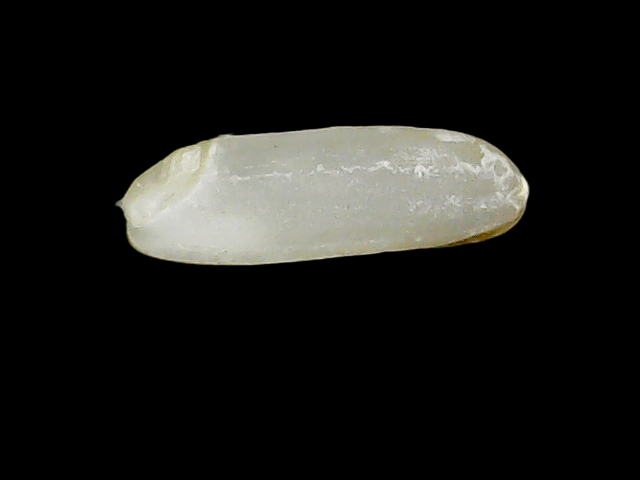
Rice variety: Binadhan7